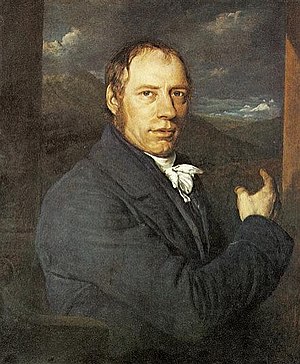
Richard Trevithick
Richard Trevithick i 1816 af John Linnell.
Richard Trevithick var en britisk opfinder og mineingeniør. Han byggede det første funktionsduelige damplokomotiv.